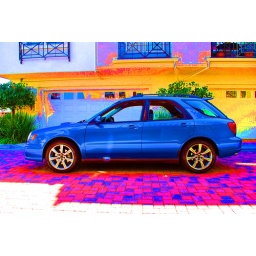
We all live in a blue Subaru, I mean, a yellow submarine...